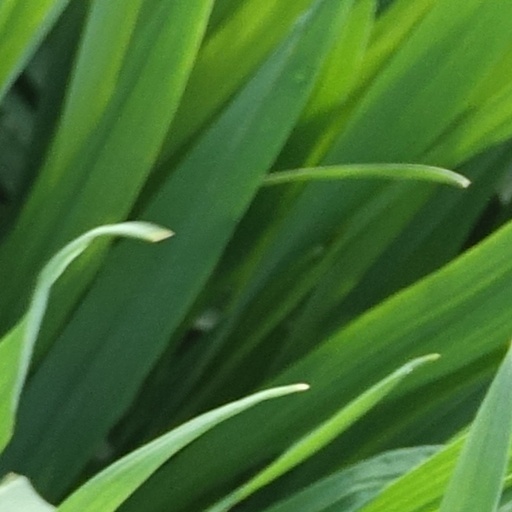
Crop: wheat